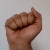
The image shows a hand gesture representing the letter 'A' in Indian Sign Language.